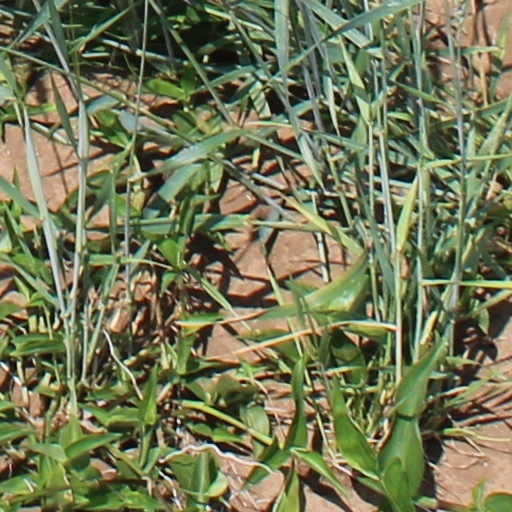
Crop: wheat